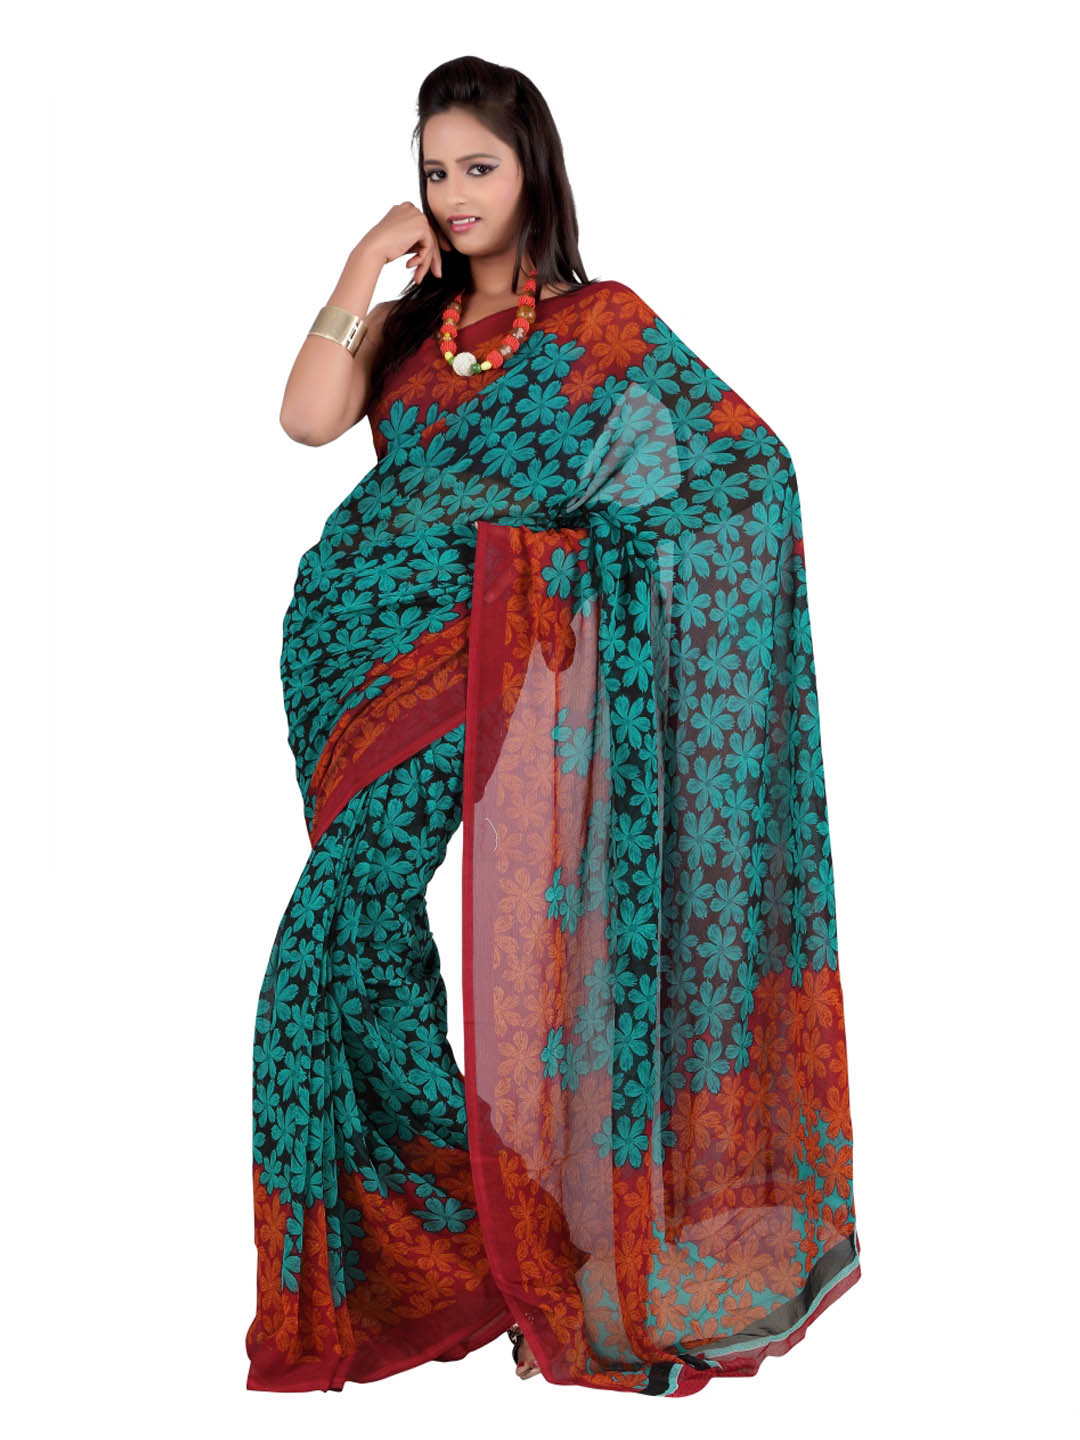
FNF Blue Sari
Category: Apparel / Saree / Sarees
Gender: Women
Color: Blue
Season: Summer 2012
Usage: Ethnic